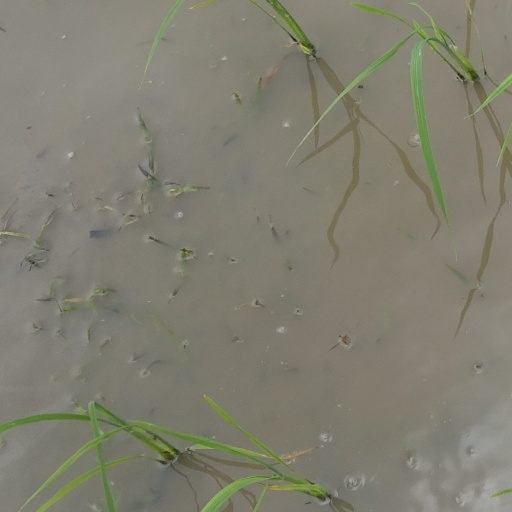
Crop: rice